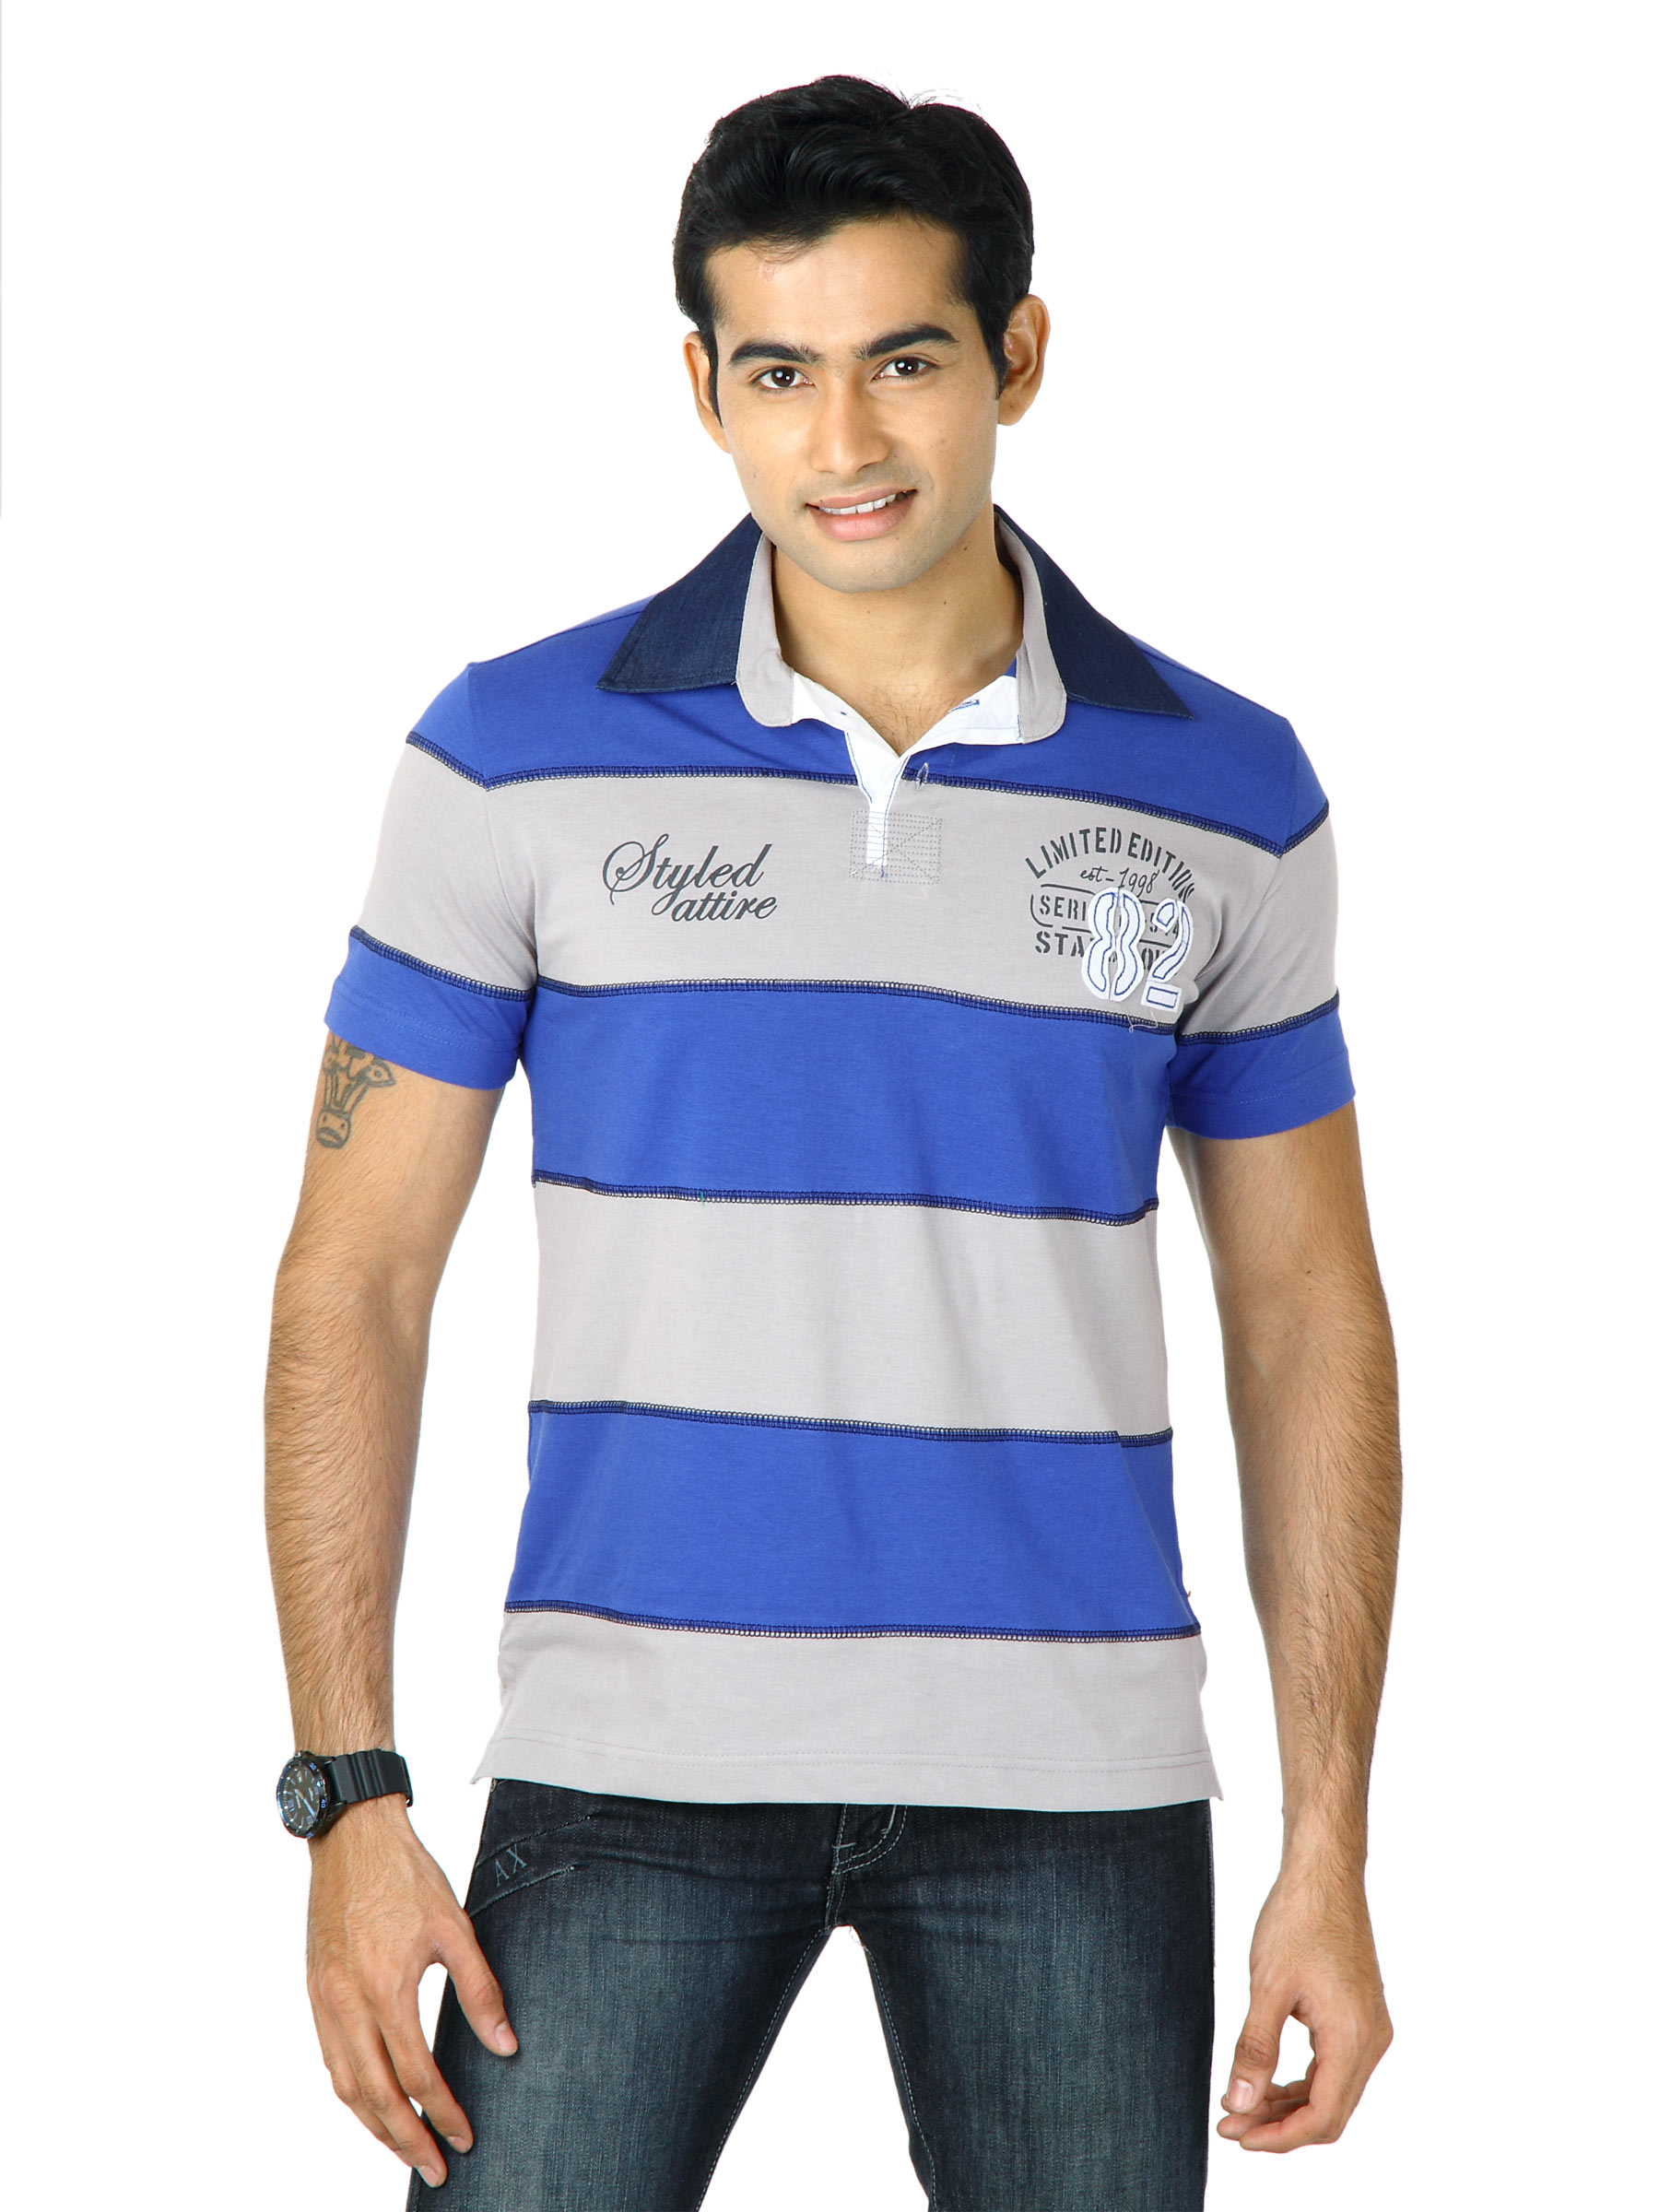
Status Quo Men Grey & Blue Striped T-shirt
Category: Apparel / Topwear / Tshirts
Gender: Men
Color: Grey
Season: Fall 2011
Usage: Casual